Oksywie

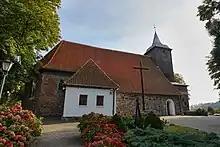
Medieval Saint Michael Archangel church, the oldest building in Oksywie

In prehistoric times members of the Oksywie culture, named after their burial places located just outside Oksywie, settled Oksywie Heights overlooking the Bay of Gdańsk. In time the area was settled by Slavs and became part of Pomerania. It became part of the emerging Polish state under its first ruler, Mieszko I, in the 10th century. Christianised relatively early, the settlement housed a Catholic shrine erected in 1224 by Swietopelk I, Duke of Pomerania. The settlement shared much of its history with the surrounding region and with the nearby city of Gdańsk, which developed into a regional capital. Oksywie was a possession of the Premonstratensian Monastery in Żukowo, administratively located in the Puck County of the Pomeranian Voivodeship of the Kingdom of Poland.